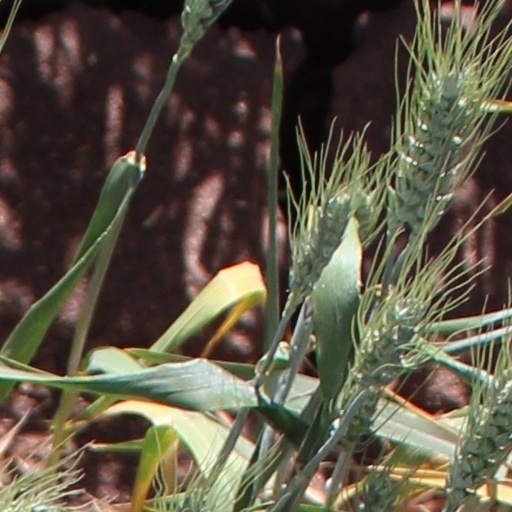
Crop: wheat